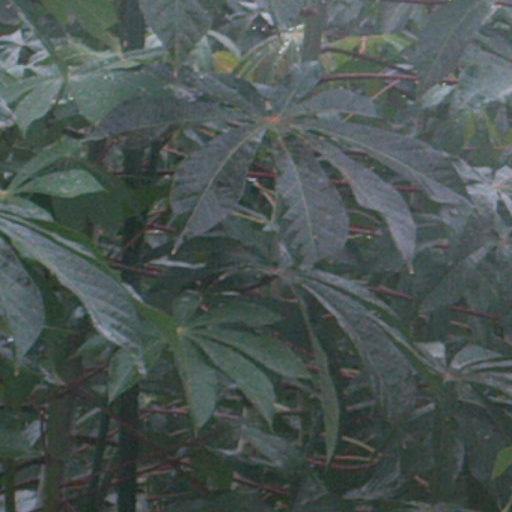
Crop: cassava